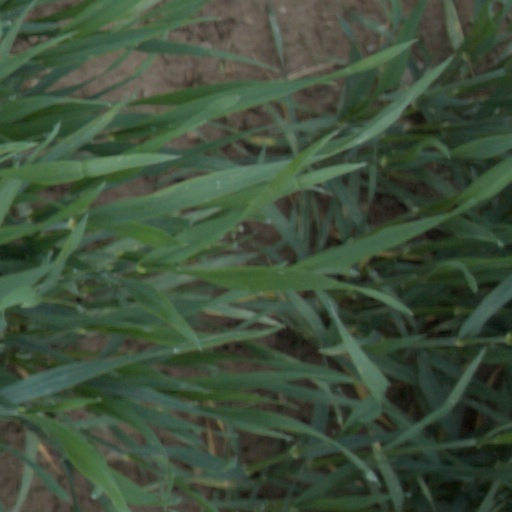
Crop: wheat